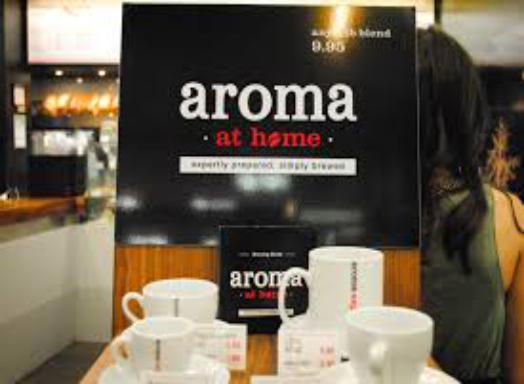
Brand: Aroma Espresso Bar
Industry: Food